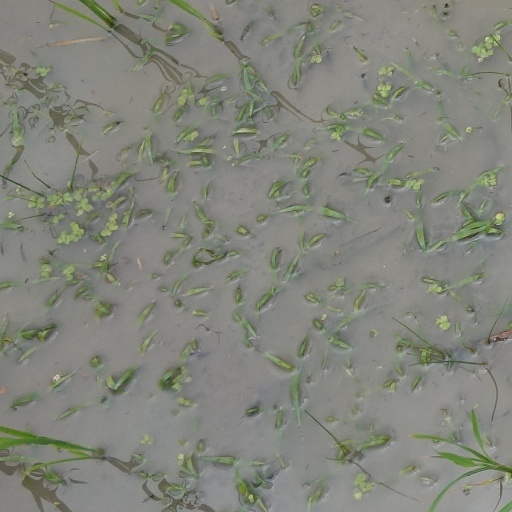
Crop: rice